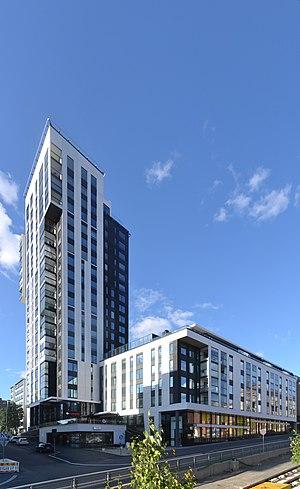
Luminary est un immeuble de grande hauteur bâti dans le quartier de Tammela à Tampere en Finlande.
Tammela sont les quartiers numéros 15 et 16 du centre ville de Tampere en Finlande.
Tampere est une ville de Pirkanmaa, dans le Sud-Ouest de la Finlande. Avec 230 834 habitants intra-muros, et plus de 320 000 en comptant les municipalités attenantes, elle est la seconde agglomération de Finlande après celle d'Helsinki. Elle est également la plus grande ville non-littorale des pays nordiques. C'est aussi la ville finlandaise la plus peuplée en dehors de la région du Grand Helsinki et un important centre urbain, économique et culturel pour le centre du pays.